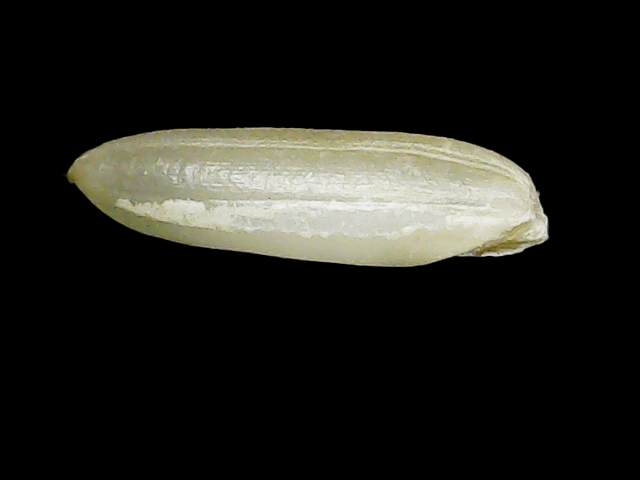
Rice variety: Binadhan26